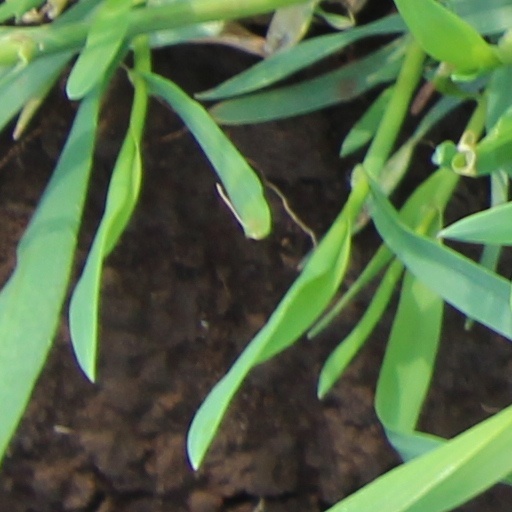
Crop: wheat